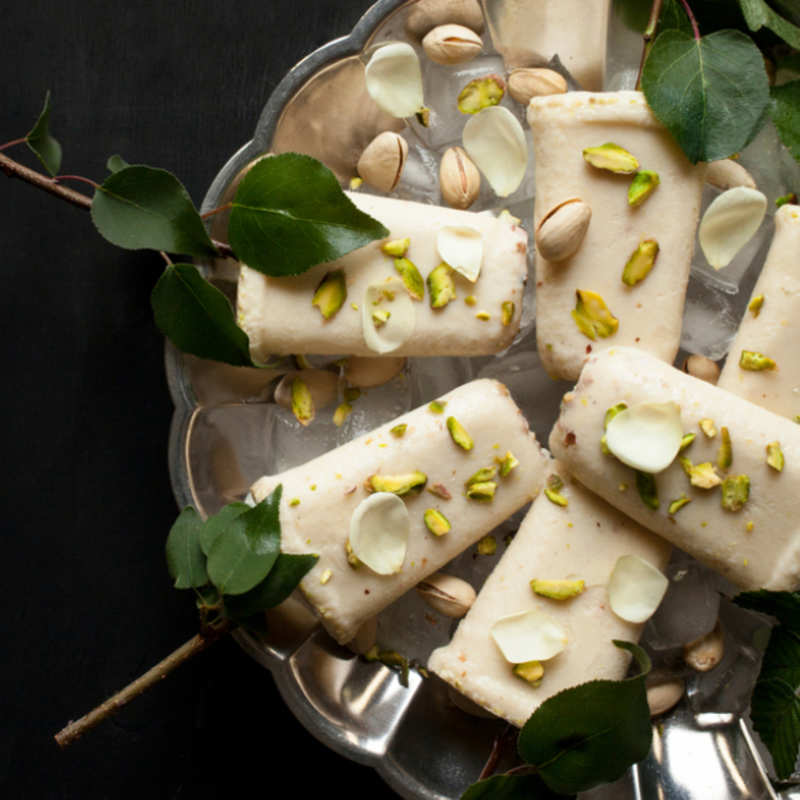
Dish: kulfi